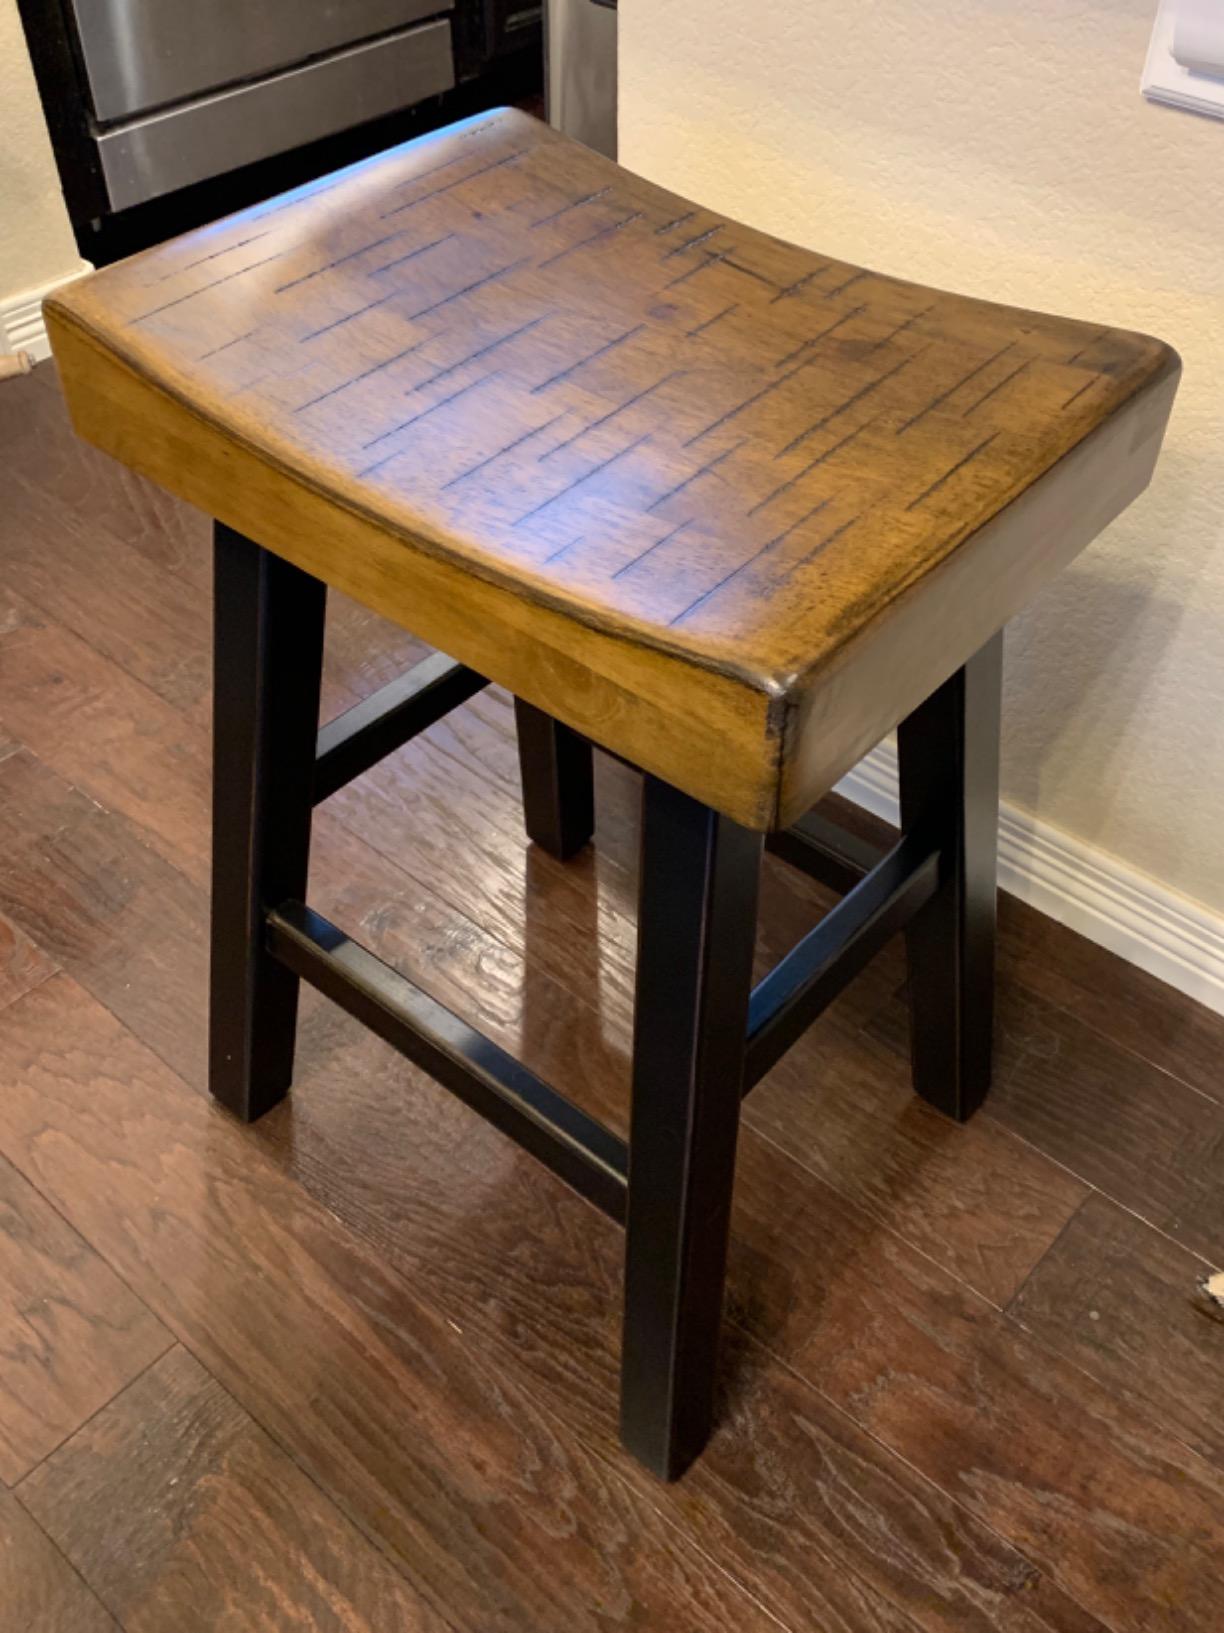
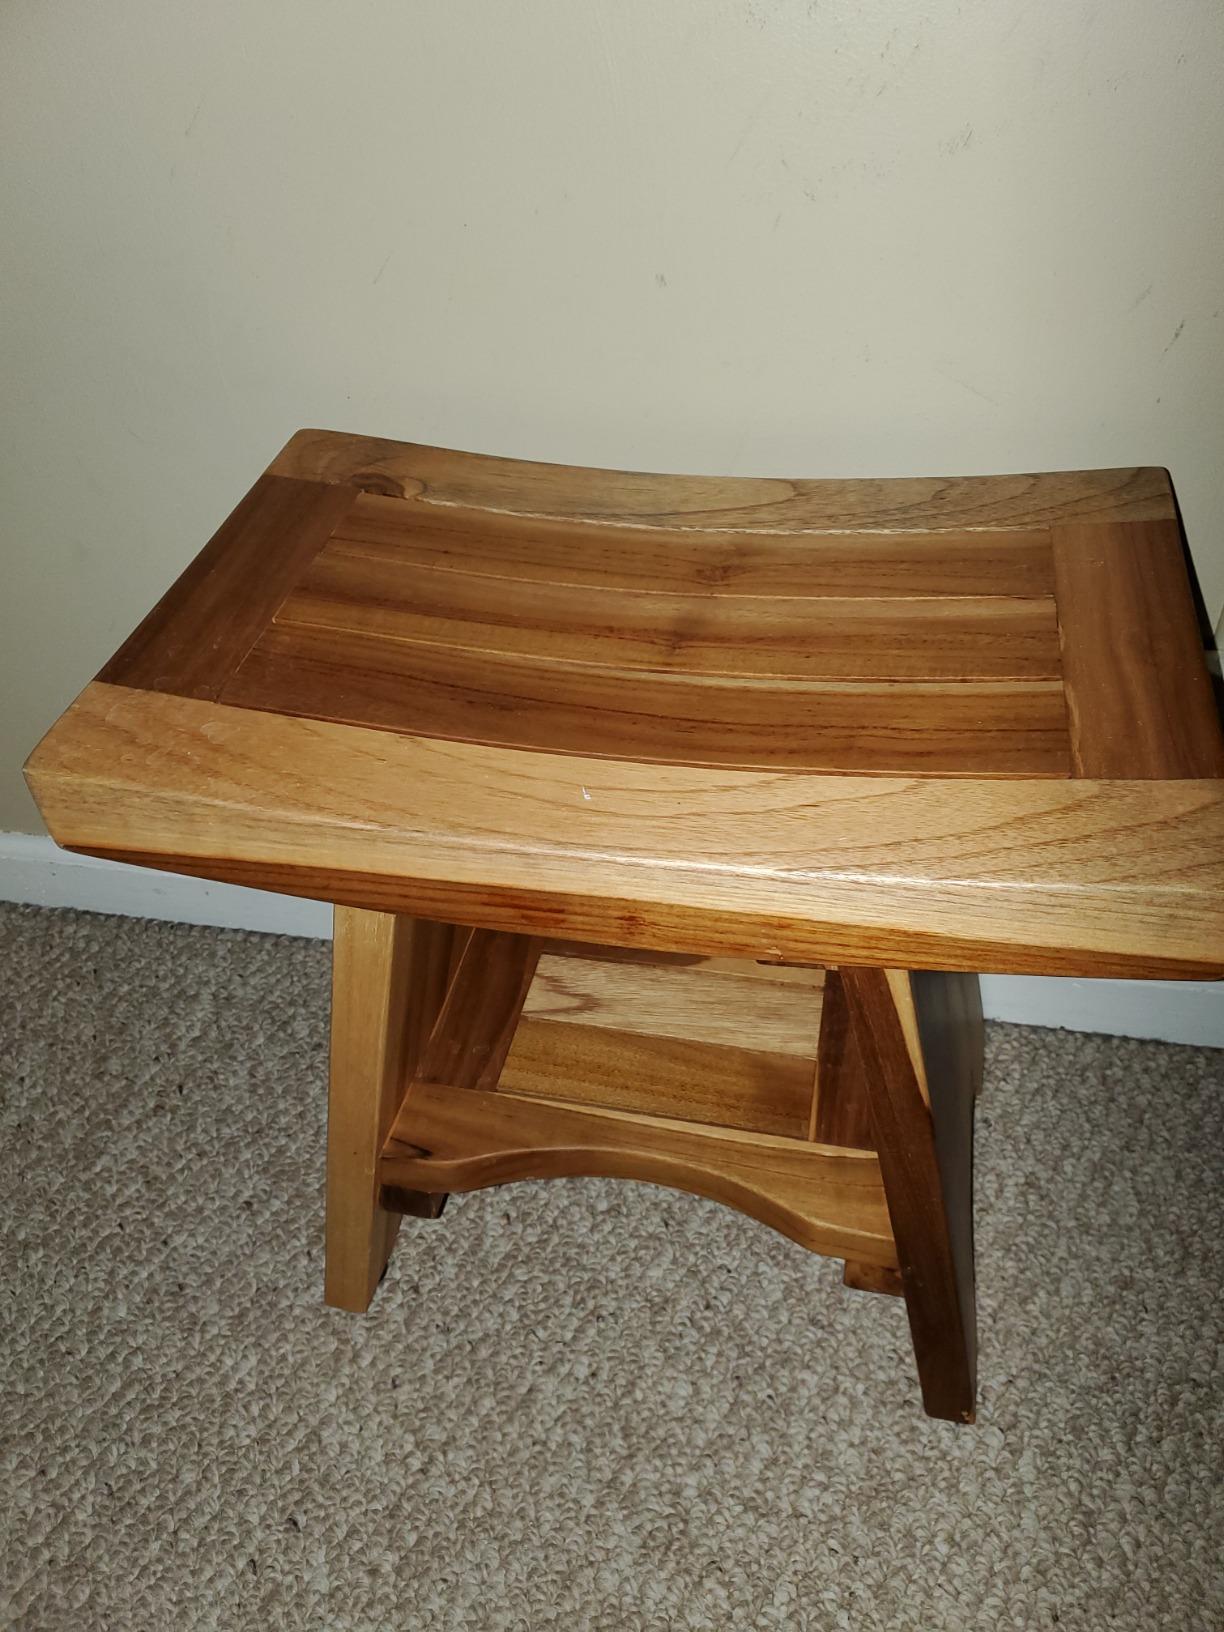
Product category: stool
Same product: no